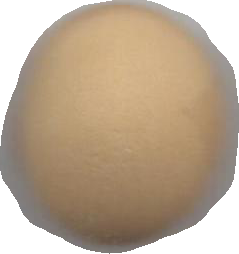
Variety: Dega